Mark R. Hamilton

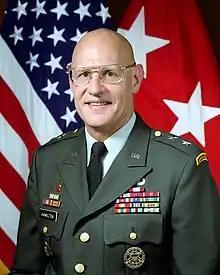
Hamilton as a Major General in 1996

Mark Randall Hamilton (born February 25, 1945) is an American academic, and a past president of the University of Alaska. Hamilton graduated with a B.S. degree from the U.S. Military Academy in 1967. He received his master's degree in English literature from Florida State University. Additionally, he graduated from the Armed Forces Staff College in Virginia, and the U.S. Army War College in Pennsylvania. In 1998, he was selected to be the president of the University of Alaska System. Prior to this position, Hamilton served in the United States Army where he earned the rank of major general. His last major military duty post was that of head of recruiting for the Army. He retired with 31 years of service and accepted the president's position at UA soon thereafter.